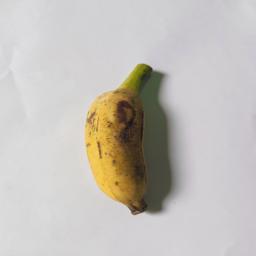
Banana variety: Bangla Kola